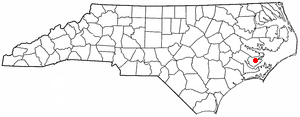
La ville de Bayboro est le siège du comté de Pamlico, situé en Caroline du Nord, aux États-Unis.